Wall Tax Road, Chennai

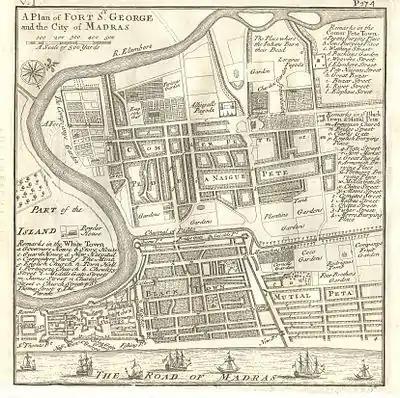
Plan of Fort St George and the city of Madras in 1726.

After being under the French control for a brief period from 1746 to 1748, the city of Madras was returned to the British following the Treaty of Aix-la-Chapelle. Soon after the treaty, the British began planning to strengthen Fort St. George and its protective Esplanade. The attacks by Hyder Ali in 1767 catalysed the process, which resulted in the building of a protective wall around the new Black Town, including the neighbourhoods such as Muthialpettah and Peddunaickenpettah (parts of the present-day George Town), located at the northern and western sides of the Fort. The Black Town Wall, as it was known then, was conceived by the company's chief engineer John Call and completed in 1772 by Paul Benfield, a contractor with the British government bidding about 500,000. With the Fort to the south and the sea to the east, the wall with 17 bastions ran for about 3.5 miles. Some of the remnants of the bastions, in which debtors and prisoners were believed to have been confined, are still found along Old Jail Road. The wall also had several gates, including Pully, Boatmen's, Trivatore, Ennore, Elephant, Chuckler's and Hospital gates. However, only one of them, the Elephant Gate, which was then used to load and unload goods transported in trams, remains today. During the 1782 war with Hyder Ali, with the exception of Monegar Choultry, all buildings near the wall were destroyed by the government.